Trainspotters in the United Kingdom

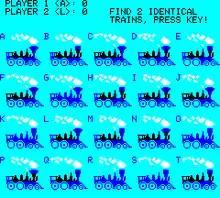
A screenshot of the Comx-35 game "Trainspotting"

During the post-war period trainspotters became subject to a moral panic in the British press. Following occurrences of trespass by trainspotters at Tamworth railway station in 1944 the press began to regularly print alarmist reports on the subculture. In response to this moral panic British Railways began to ban trainspotters from their stations and laws were passed in order to deal with problematic behaviour. The Ian Allan Locospotters Club was also established in the late 1940s in reaction to the moral panic in order to prevent trespassing by trainspotters. A British Railways campaign for the same purpose was initiated in the mid-1950s. In 1948 a blanket ban on trainspotters at Tamworth Station was enforced despite the protests of "The Railway Magazine" who blamed the ban on the "misdeeds of a small minority".